Ice Hockey Hair

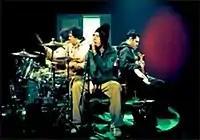
The music video for "Ice Hockey Hair" features the Super Furry Animals playing along to the track on a rotating dancefloor surrounded by photo booths.

The promotional music video for "Ice Hockey Hair" was directed by Daf Palfrey and appears on the DVD version of the band's 'greatest hits' album "".